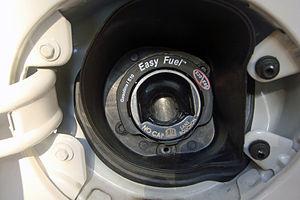
L'E10, anciennement SP95-E10, est un type de carburant sans plomb distribué dans l'Union européenne. Il est distribué en France depuis le 1ᵉʳ avril 2009. Il a été autorisé par l'arrêté ministériel du 26 janvier 2009.